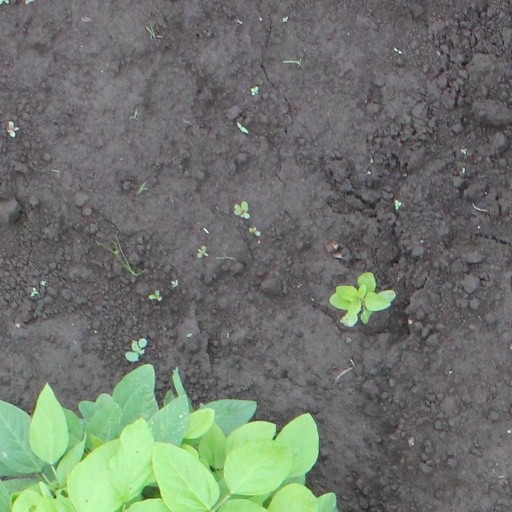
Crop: soybean